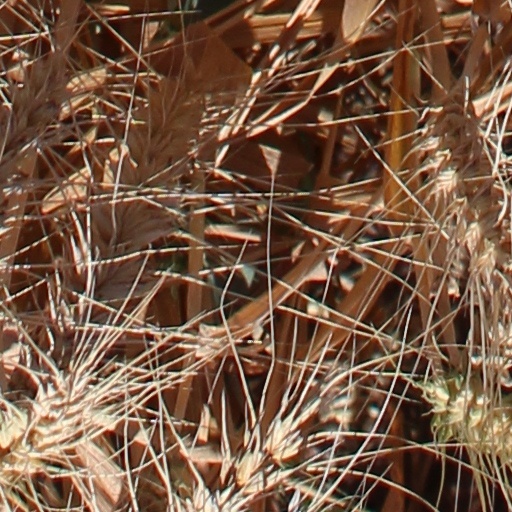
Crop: wheat